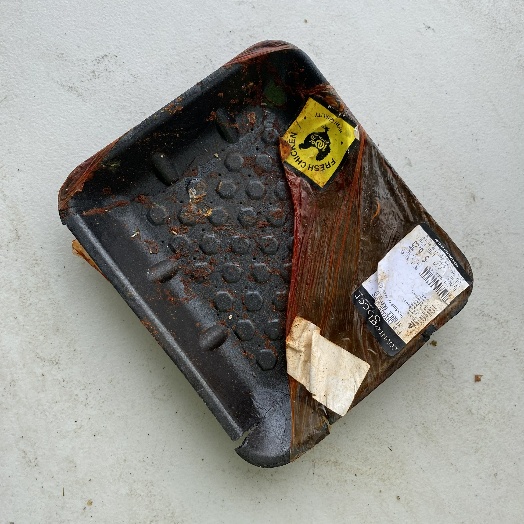
Label: Plastic